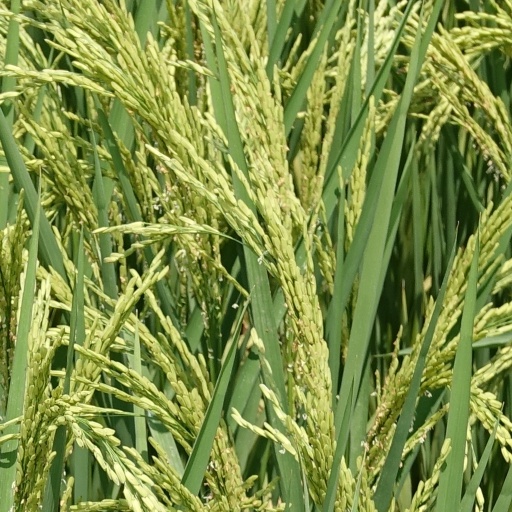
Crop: rice